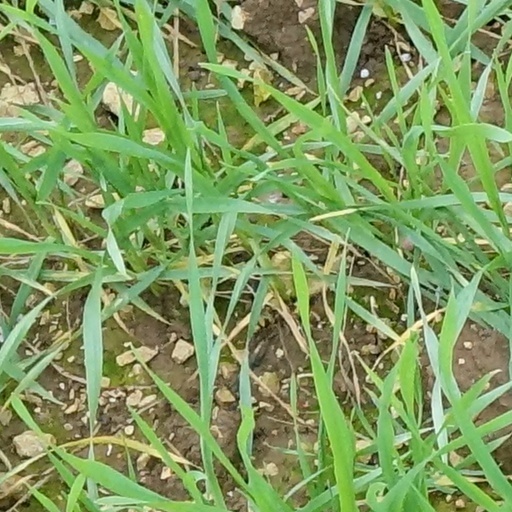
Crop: wheat